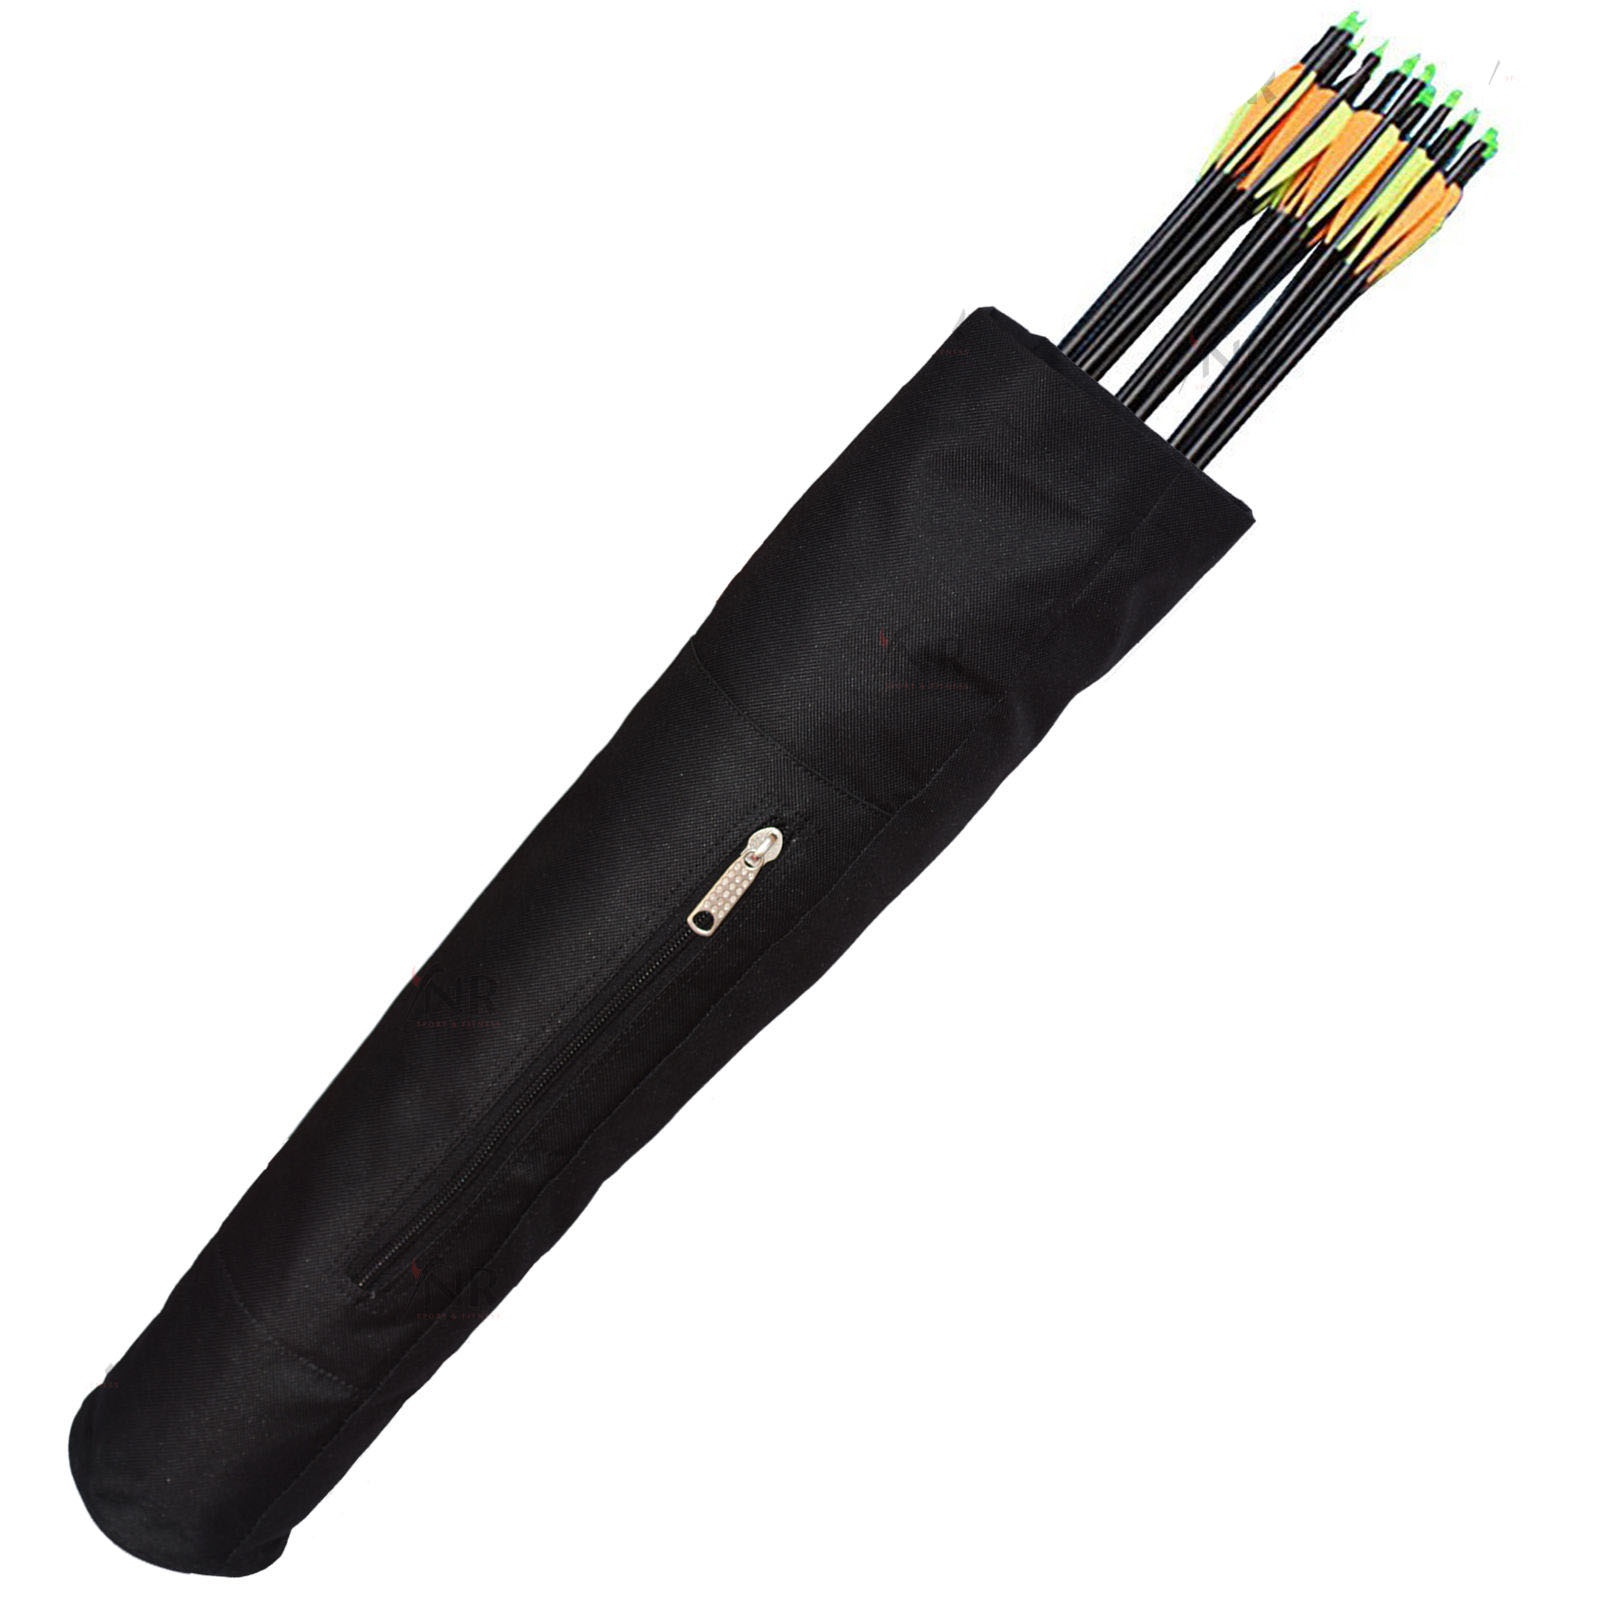
Archery Bow Arrows Holder Belt
Archery Bow Arrows Holder Belt
Brand: YNR Instruments
Category: Sporting Goods > Outdoor Recreation > Hunting & Shooting > Archery